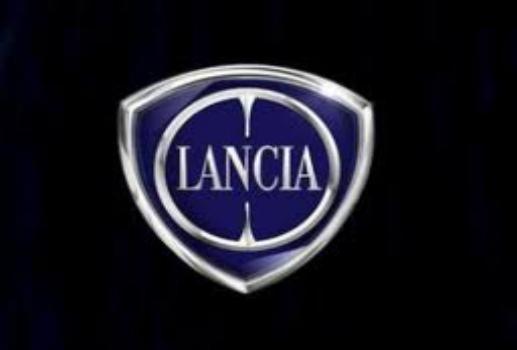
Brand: Lancia
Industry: Transportation